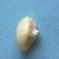
Maize quality: Bad